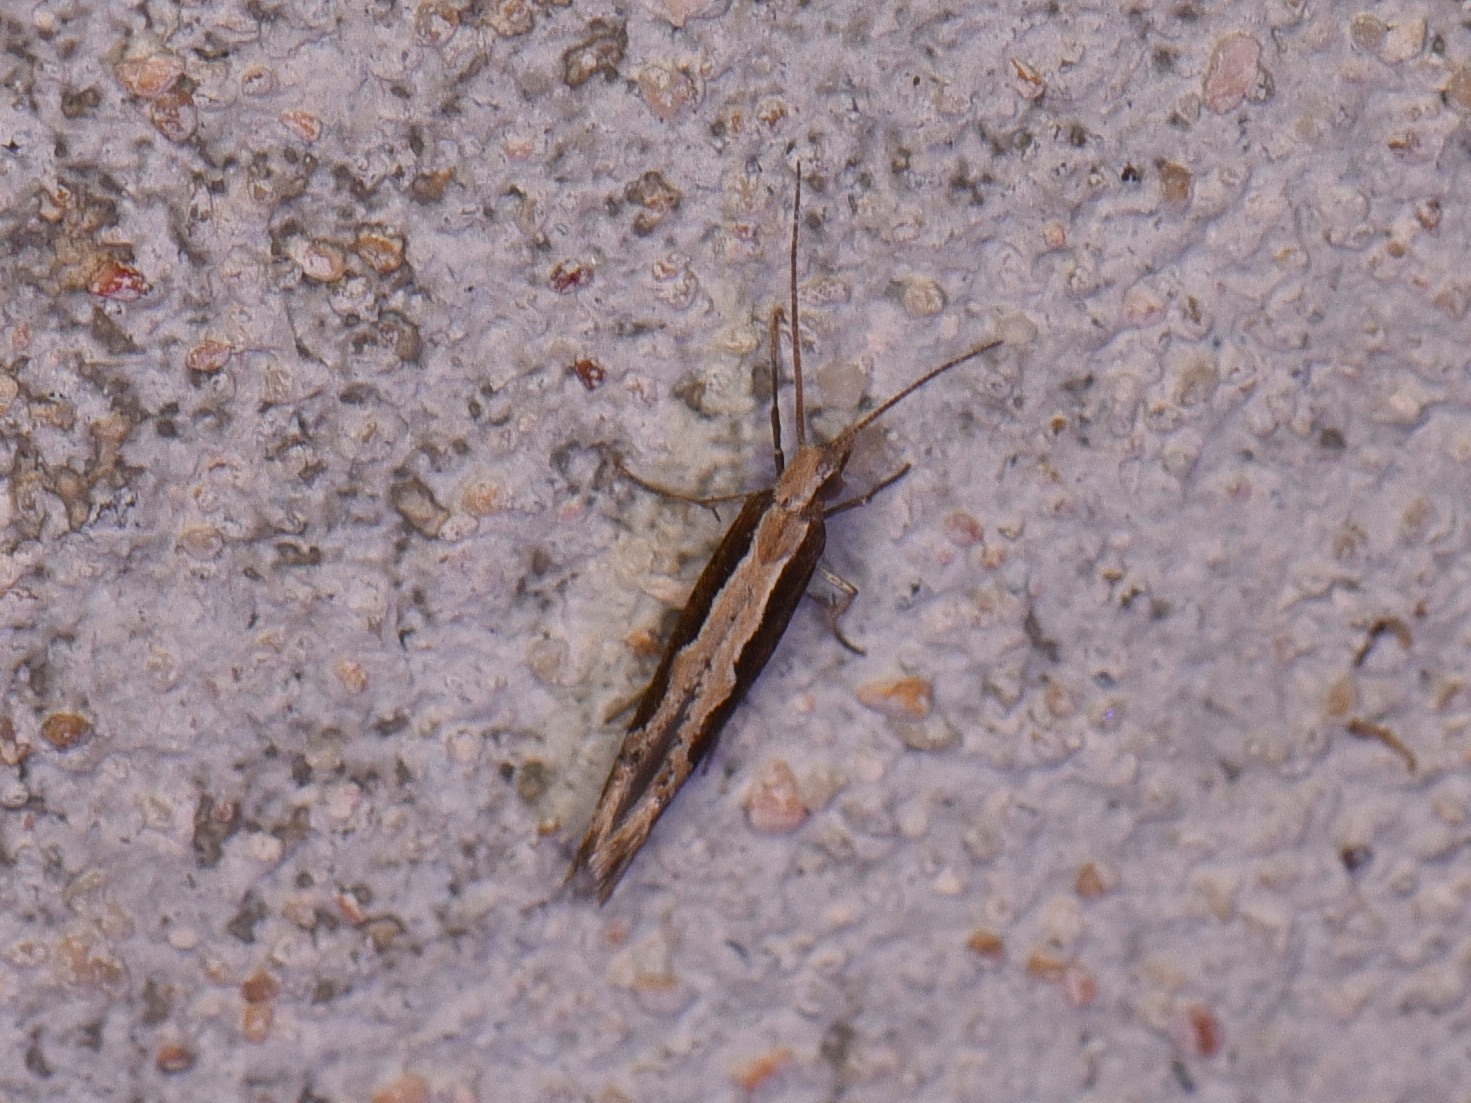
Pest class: diamondback_moth